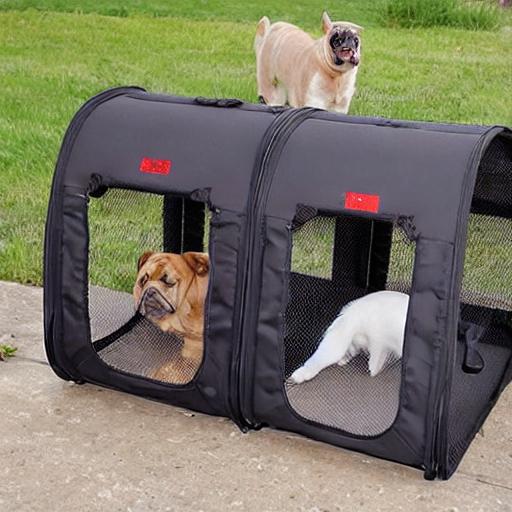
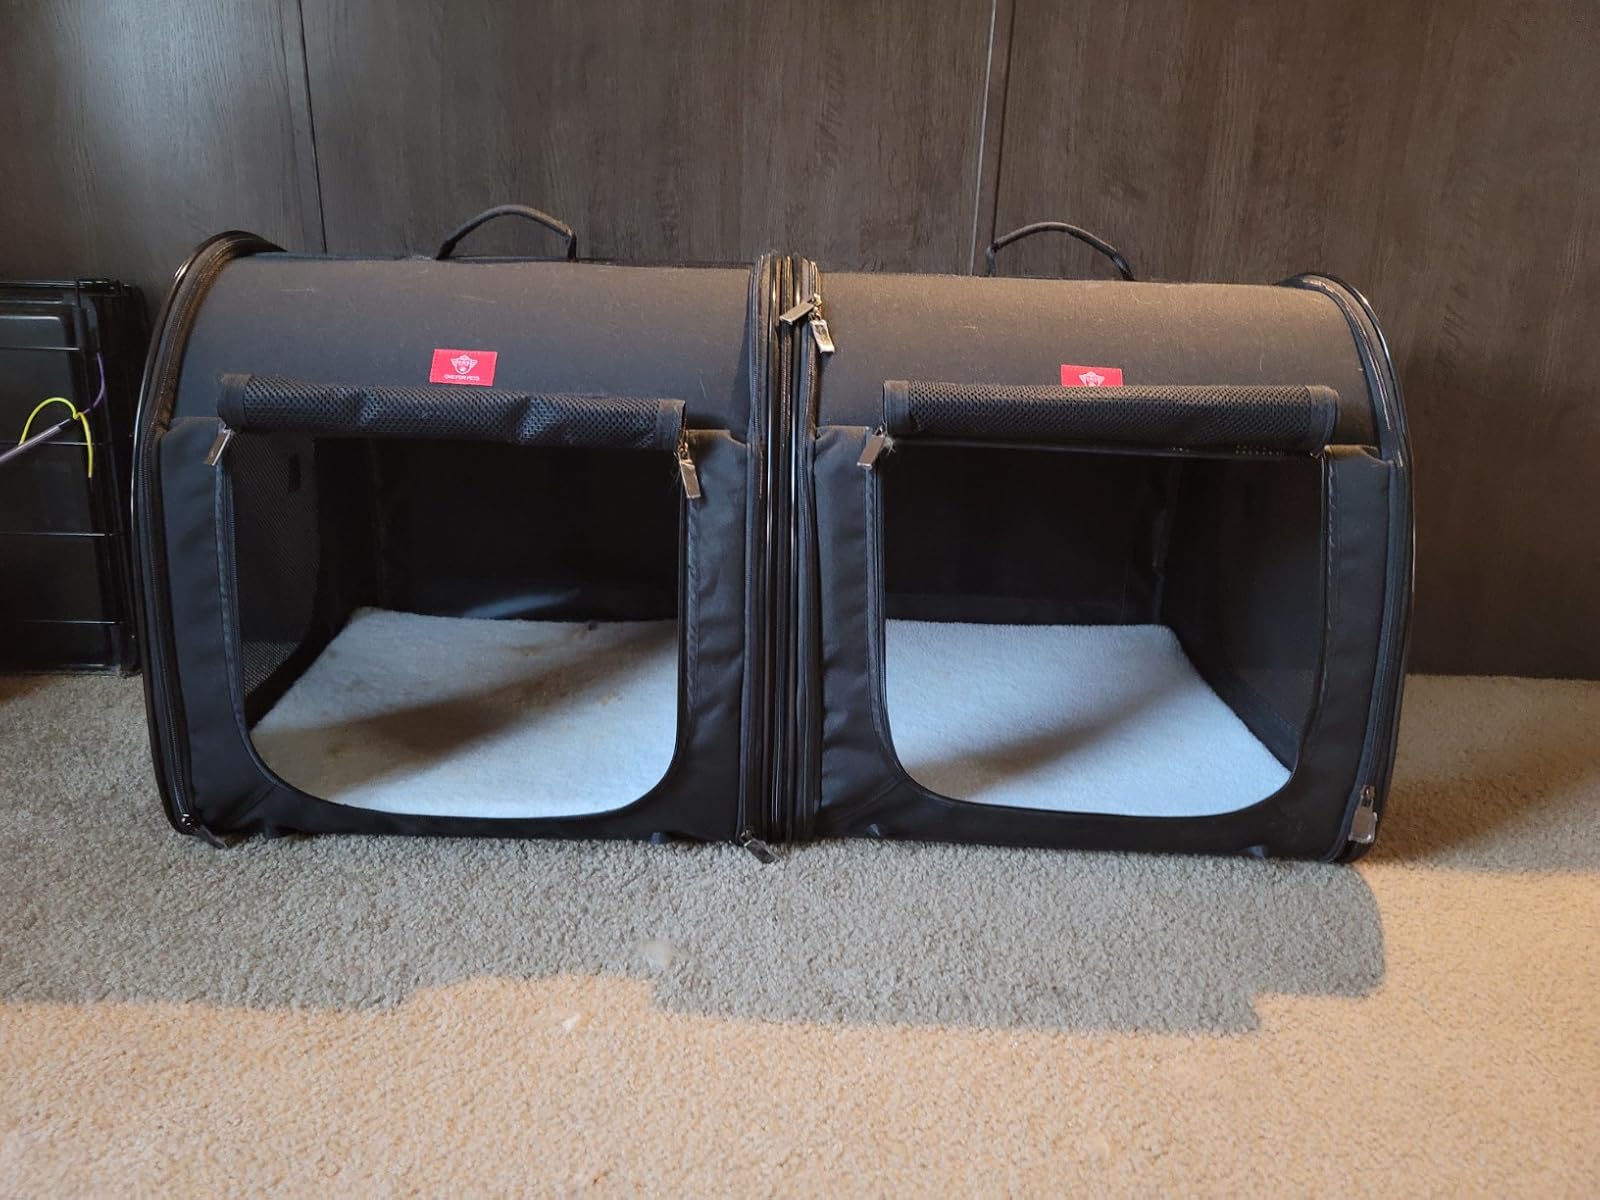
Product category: items_kennel
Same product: no